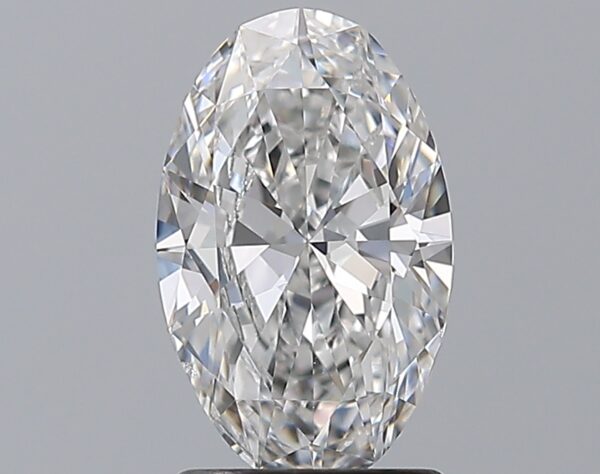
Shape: oval
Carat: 1.5
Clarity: VS2
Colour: E
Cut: VG
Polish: EX
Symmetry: VG
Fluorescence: M
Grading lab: GIA
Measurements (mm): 10.04 x 6.22 x 3.67